John Cockcroft

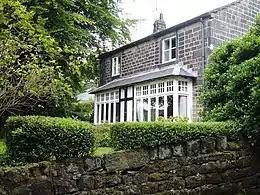
House in Walsden in West Yorkshire where John Cockcroft lived from the age of two until he was 28 years old

Ernest Rutherford accepted Cockcroft as a research student at the Cavendish Laboratory on the recommendation of Miles Walker and the director of research at Metropolitan Vickers. Cockcroft enrolled as a PhD student in 1924, with a Foundation Scholarship of St John's College, and a State Scholarship. Under Rutherford's supervision, he wrote his doctoral thesis "On phenomena occurring in the condensation of molecular streams on surfaces", which was published in the "Proceedings of the Royal Society". He was awarded his doctorate on 6 September 1928. During this time he was an assistant to the Russian physicist Peter Kapitza, who was working on the physics of magnetic fields in extremely low temperatures. Cockcroft helped with the design and construction of helium liquefiers.